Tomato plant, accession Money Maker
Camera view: bottom (45 deg); turntable rotation: 150 degrees
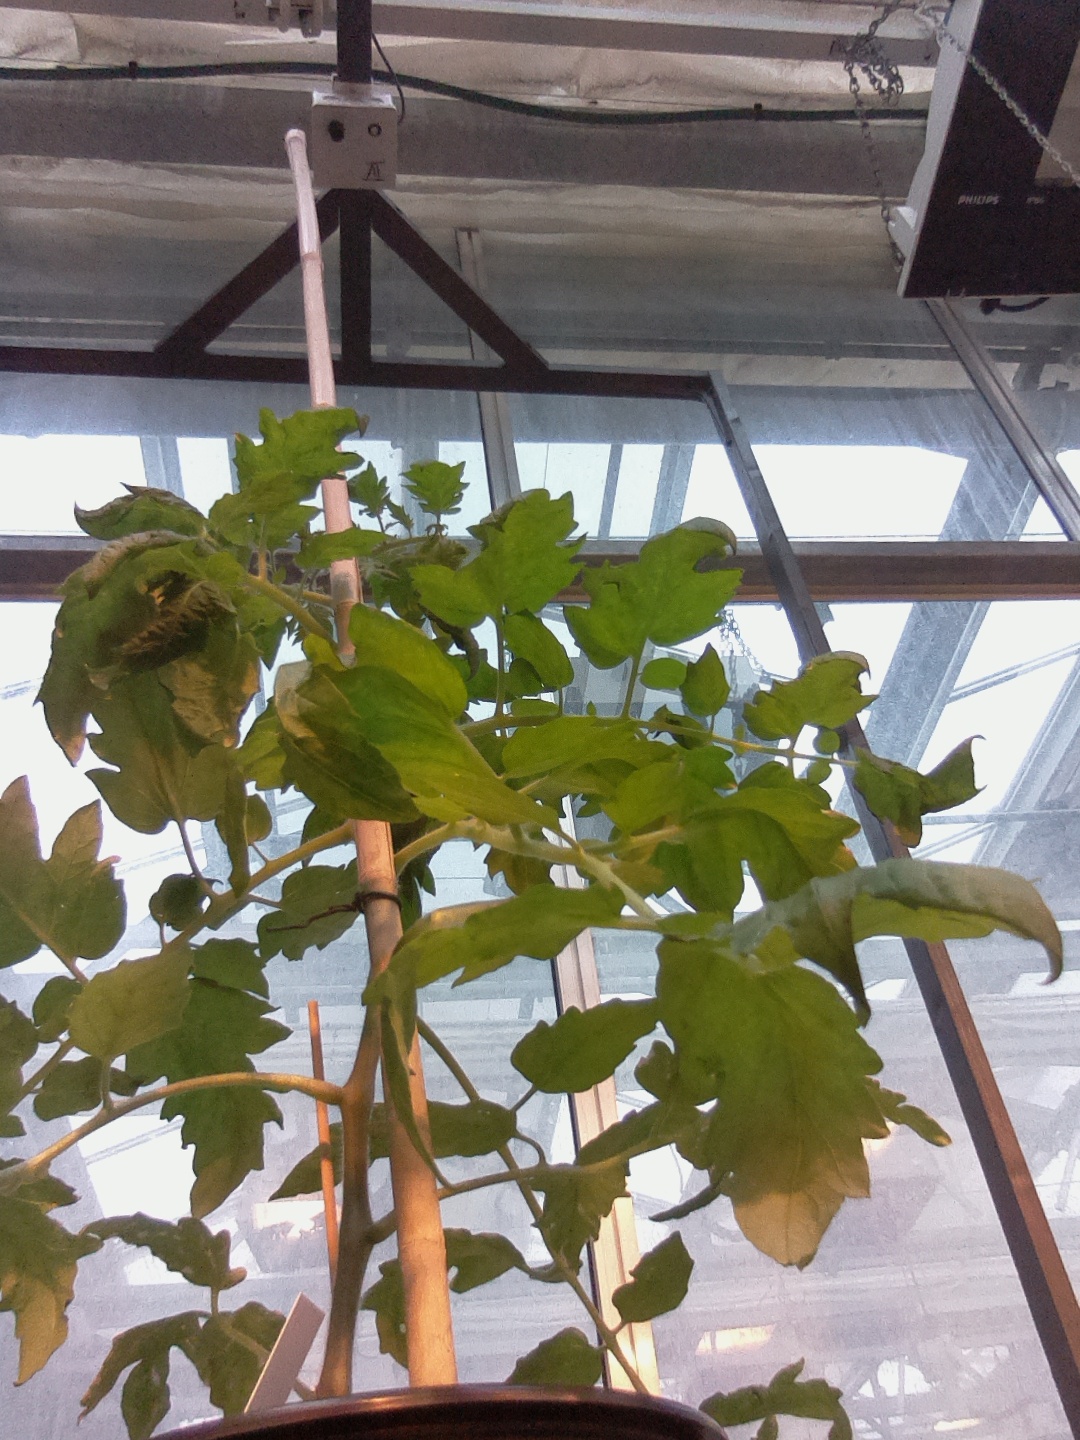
BBCH growth stage 55: 5 inflorescences visible